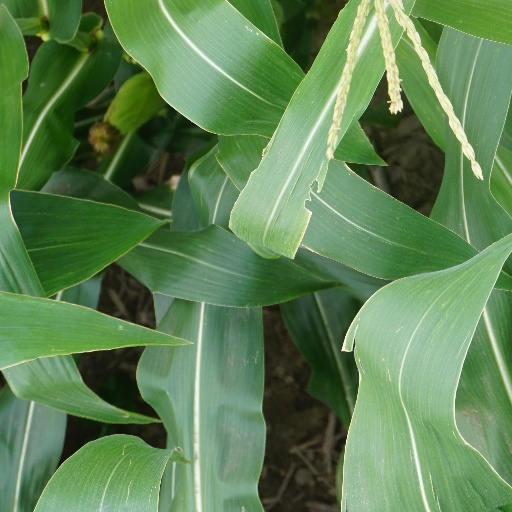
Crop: maize; corn